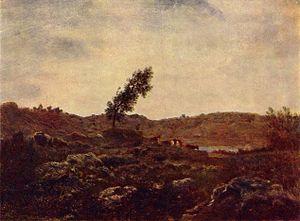
Barbizon est une commune française située dans le département de Seine-et-Marne en région Île-de-France.